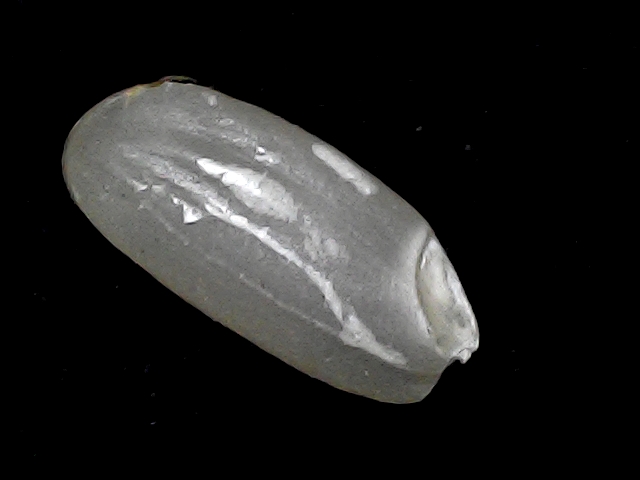
Rice variety: BD91